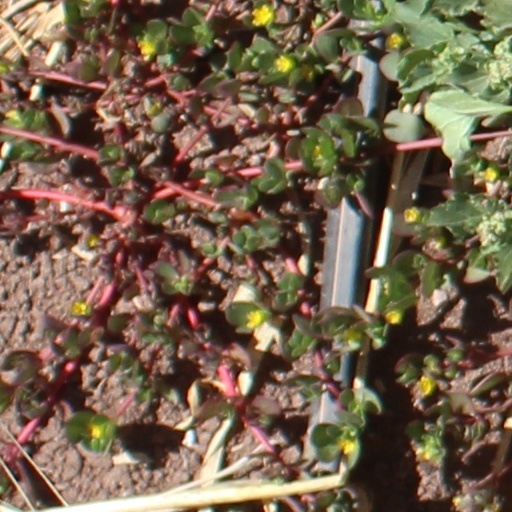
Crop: wheat